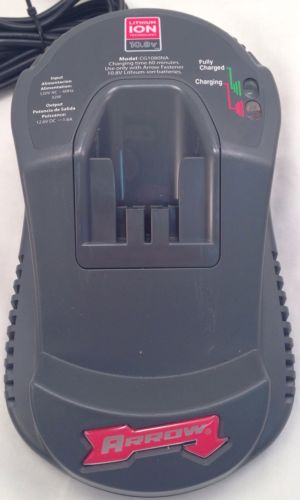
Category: stapler